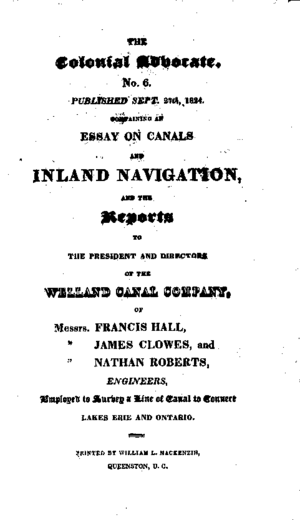
The Colonial Advocate était un journal publié par William Lyon Mackenzie en 1824 à partir de son domicile à Queenston avant qu'il déménage sa presse à Toronto. L' Advocate demande une réforme du gouvernement de la colonie du Haut-Canada et sera publié de façon irrégulière pendant dix ans.